Ninetieth Minnesota State Senate v. Dayton

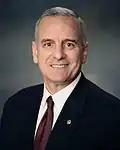
Minnesota Governor Mark Dayton

Governor Mark Dayton applauded the Supreme Court's ruling and cast blame on Republican legislative leaders for initiating the lengthy and expensive legal dispute. The final costs of legal fees borne by Minnesota taxpayers totaled $768,000. Republican Speaker of the House Kurt Daudt disputed suggestions that the Court’s ruling was a winning proposition for Governor Dayton; he saw the matter as unsettled. Paul Gazelka, the Senate Majority Leader, expressed dismay at the news of the Court’s ruling, saying that the legislature would be forced to take extreme measures to keep itself funded, and suggested that this put the legislature and the State of Minnesota in a precarious situation. Daudt said that this unprecedented financial situation put the Senate at risk of defaulting on scheduled debt payments for the Senate’s office building.